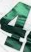
Number: 4